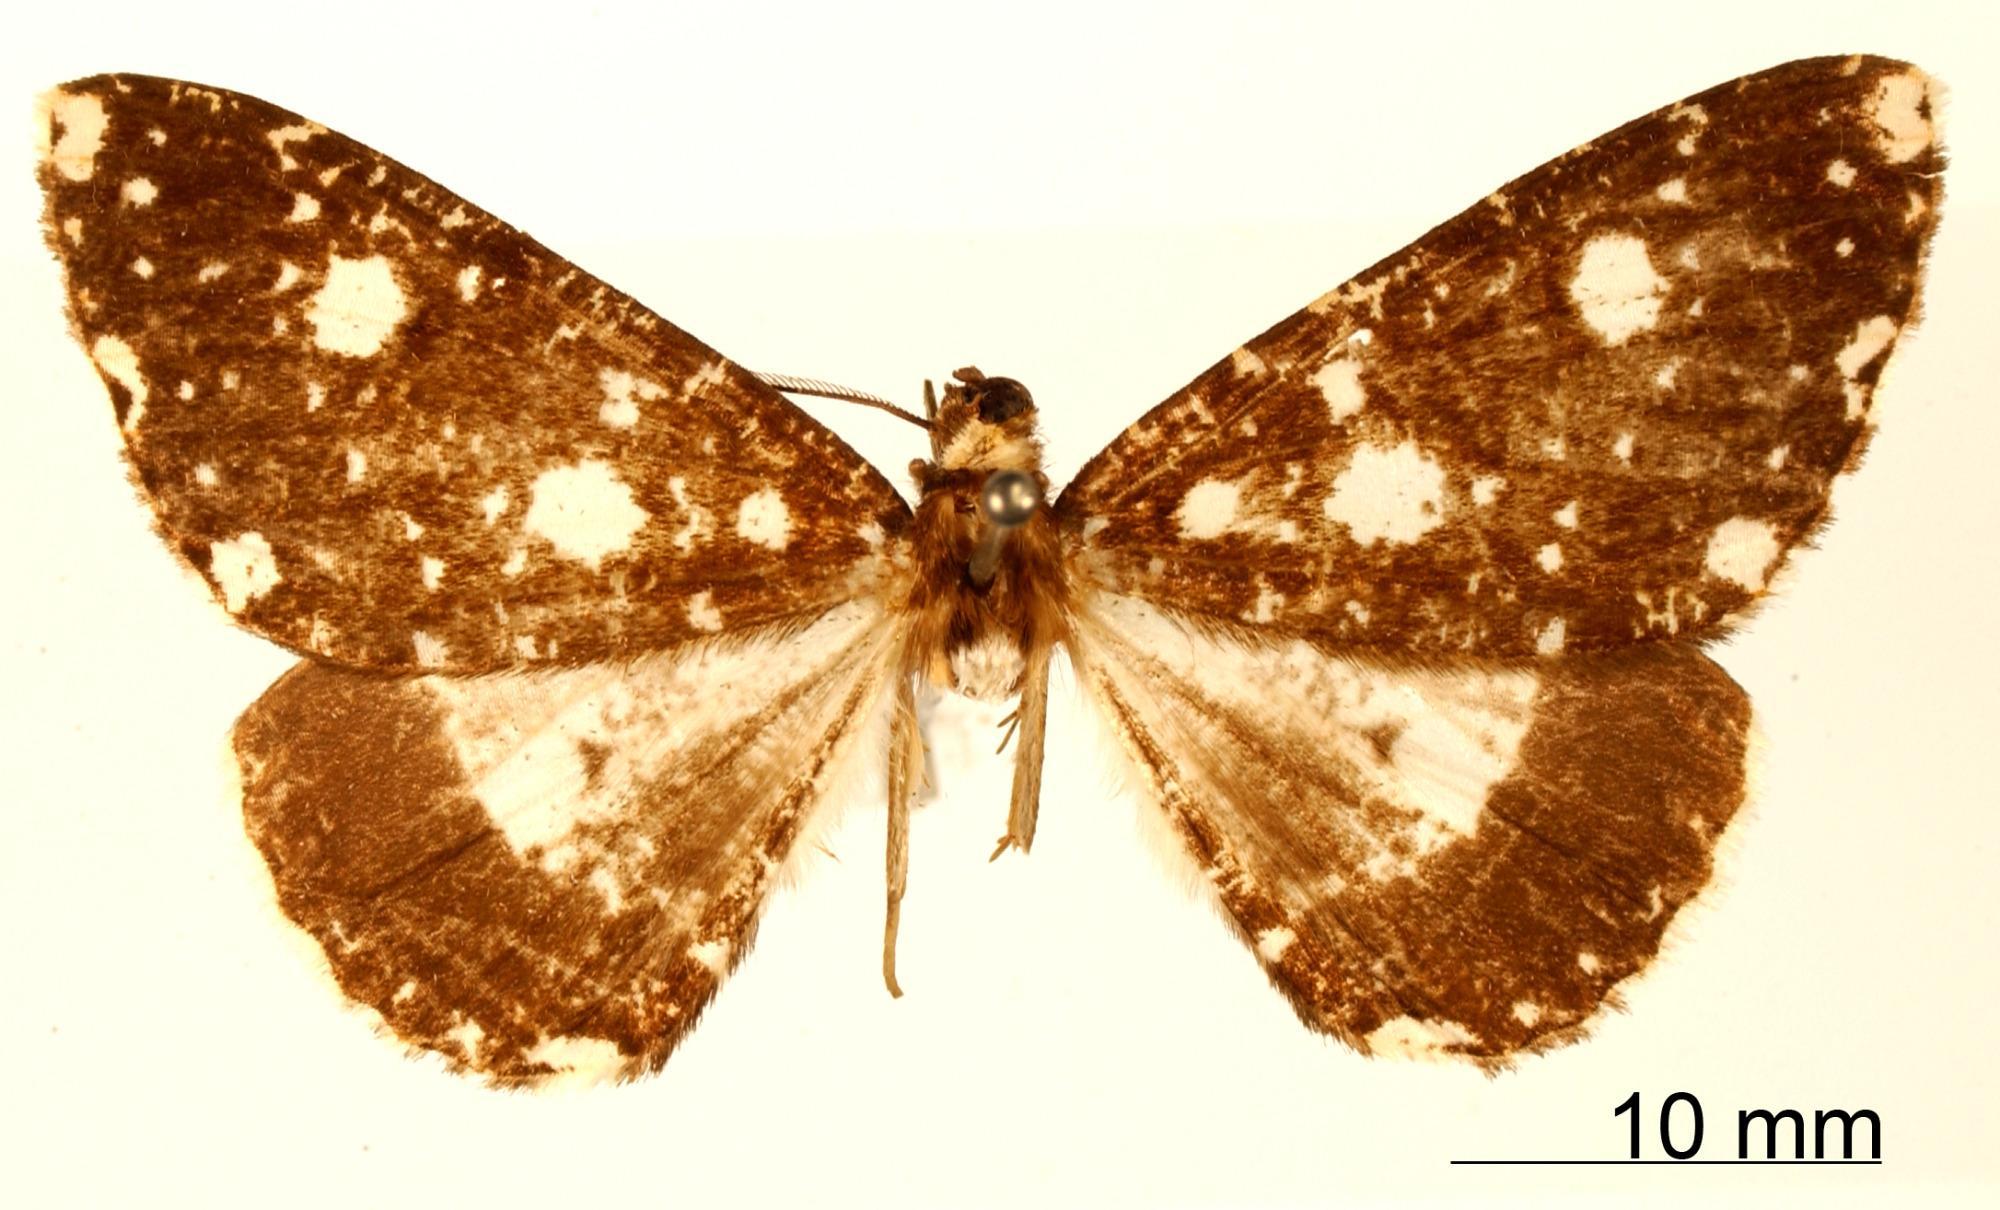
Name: Calospila siderata
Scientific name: Calospila siderata Dognin, 1901
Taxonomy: Animalia, Arthropoda, Insecta, Lepidoptera, Geometridae, Ennominae
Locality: Rio Songo, Bolivia, Bolivia